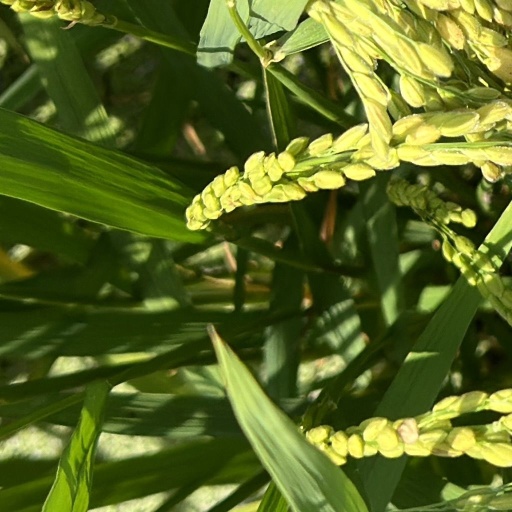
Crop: rice